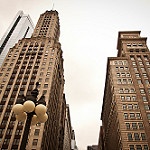
Scene: Outdoor